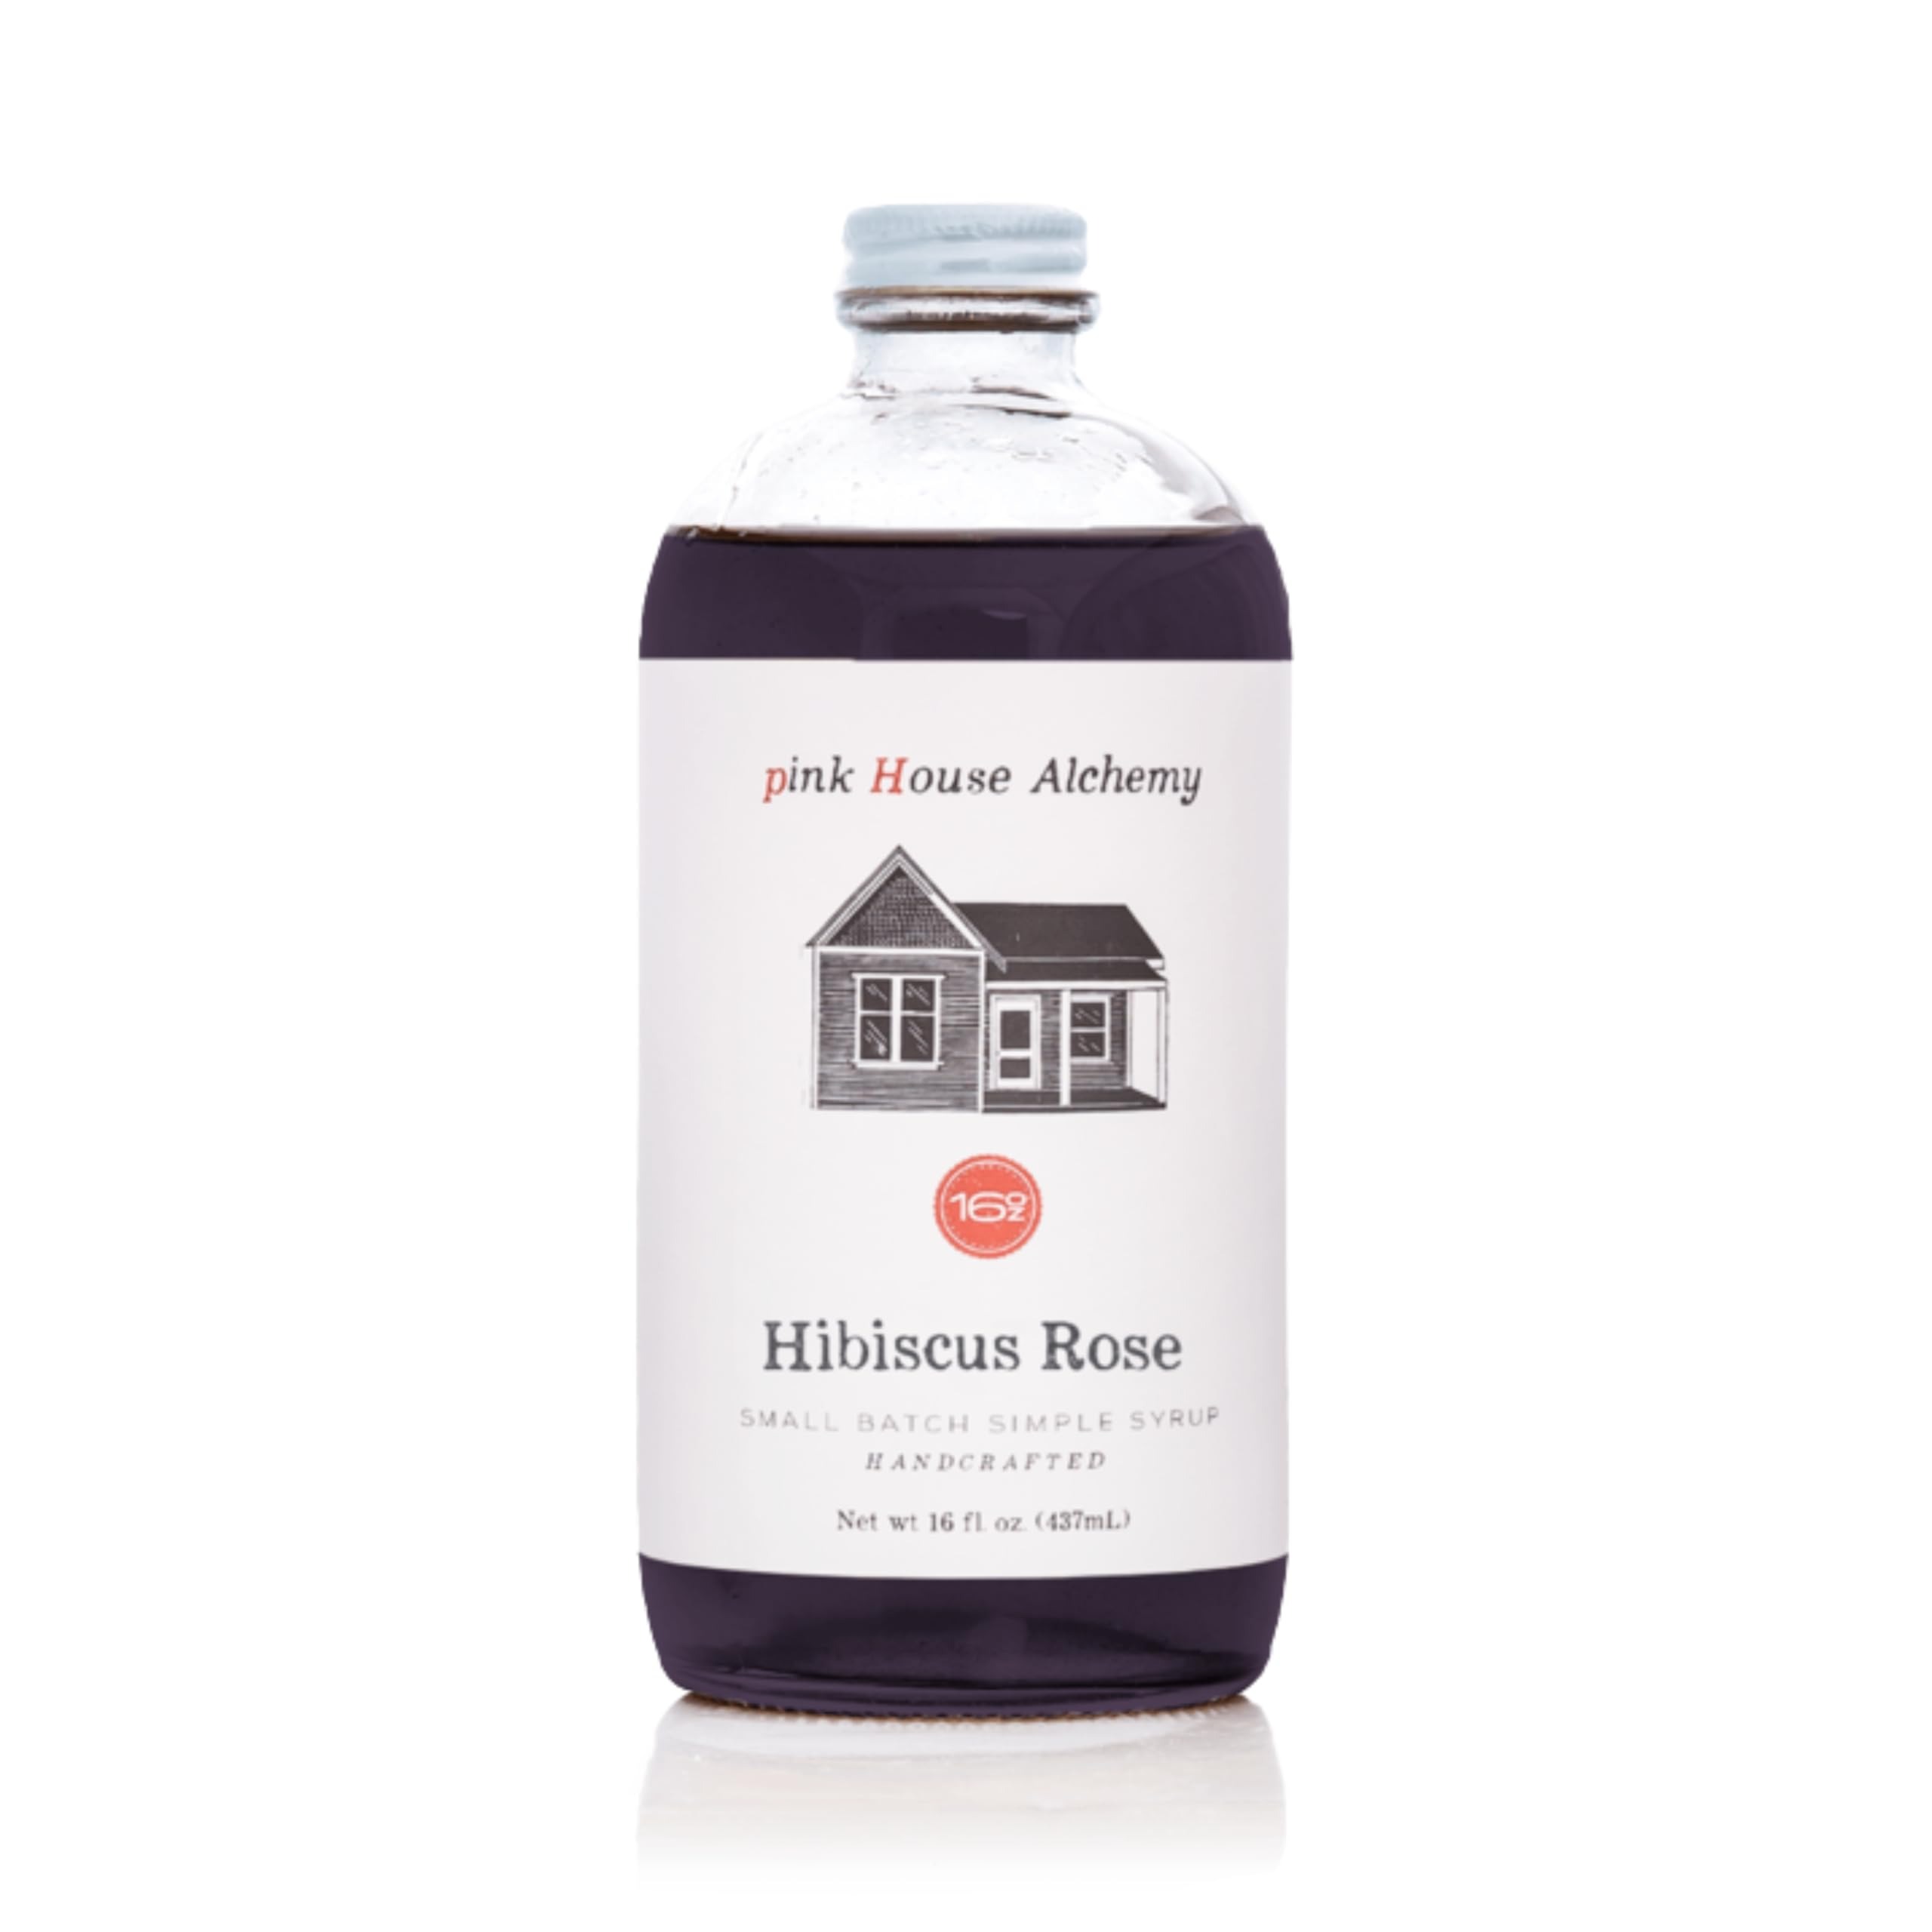
Item Name: PINK HOUSE ALCHEMY Hibiscus Rose Simple Syrup 3 Pack / 16 OZ Bottles for Coffee, Cocktail, Mocktail, Non Alcoholic Drinks, All-Natural Non-GMO (HR3)
Bullet Point 1: UNLEASH FLORAL NIRVANA - Surrender to the captivating allure of our Hibiscus Rose Simple Syrup, masterfully blended with all-natural ingredients for a taste sensation that will whisk you away to a garden paradise with every sip.
Bullet Point 2: TURN YOUR COFFEE INTO A LOVE AFFAIR - Ignite passion in every cup with our Hibiscus Rose Coffee Syrup, a bewitching infusion that adds a tantalizing floral twist, making each moment an indulgent escape you won't want to resist.
Bullet Point 3: MIXOLOGY MAGIC IN YOUR HANDS - Cast a spell on your cocktail creations with our enchanting Hibiscus Rose Cocktail Syrup, the secret ingredient that will transform ordinary drinks into mesmerizing non-alcoholic or alcoholic delights. ADD TO YOUR CART now and dazzle like never before!
Bullet Point 4: MAKE DESSERTS DANCE WITH DELIGHT - Drizzle our alluring Hibiscus Rose Dessert Topping on your sweet creations, and watch as they burst into life, entrancing your guests with an unforgettable fusion of flavors that will leave them craving more.
Bullet Point 5: ELECTRIFY YOUR BEVERAGE EXPERIENCE - Reinvent your favorite drinks with our thrilling Hibiscus Rose Drink Flavor, a versatile infusion that will elevate teas, lemonades, sodas, and more to extraordinary heights, taking your taste buds on a whirlwind adventure they'll never forget.
Value: 16.0
Unit: Fl Oz

Price: 21.99